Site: brandenburg
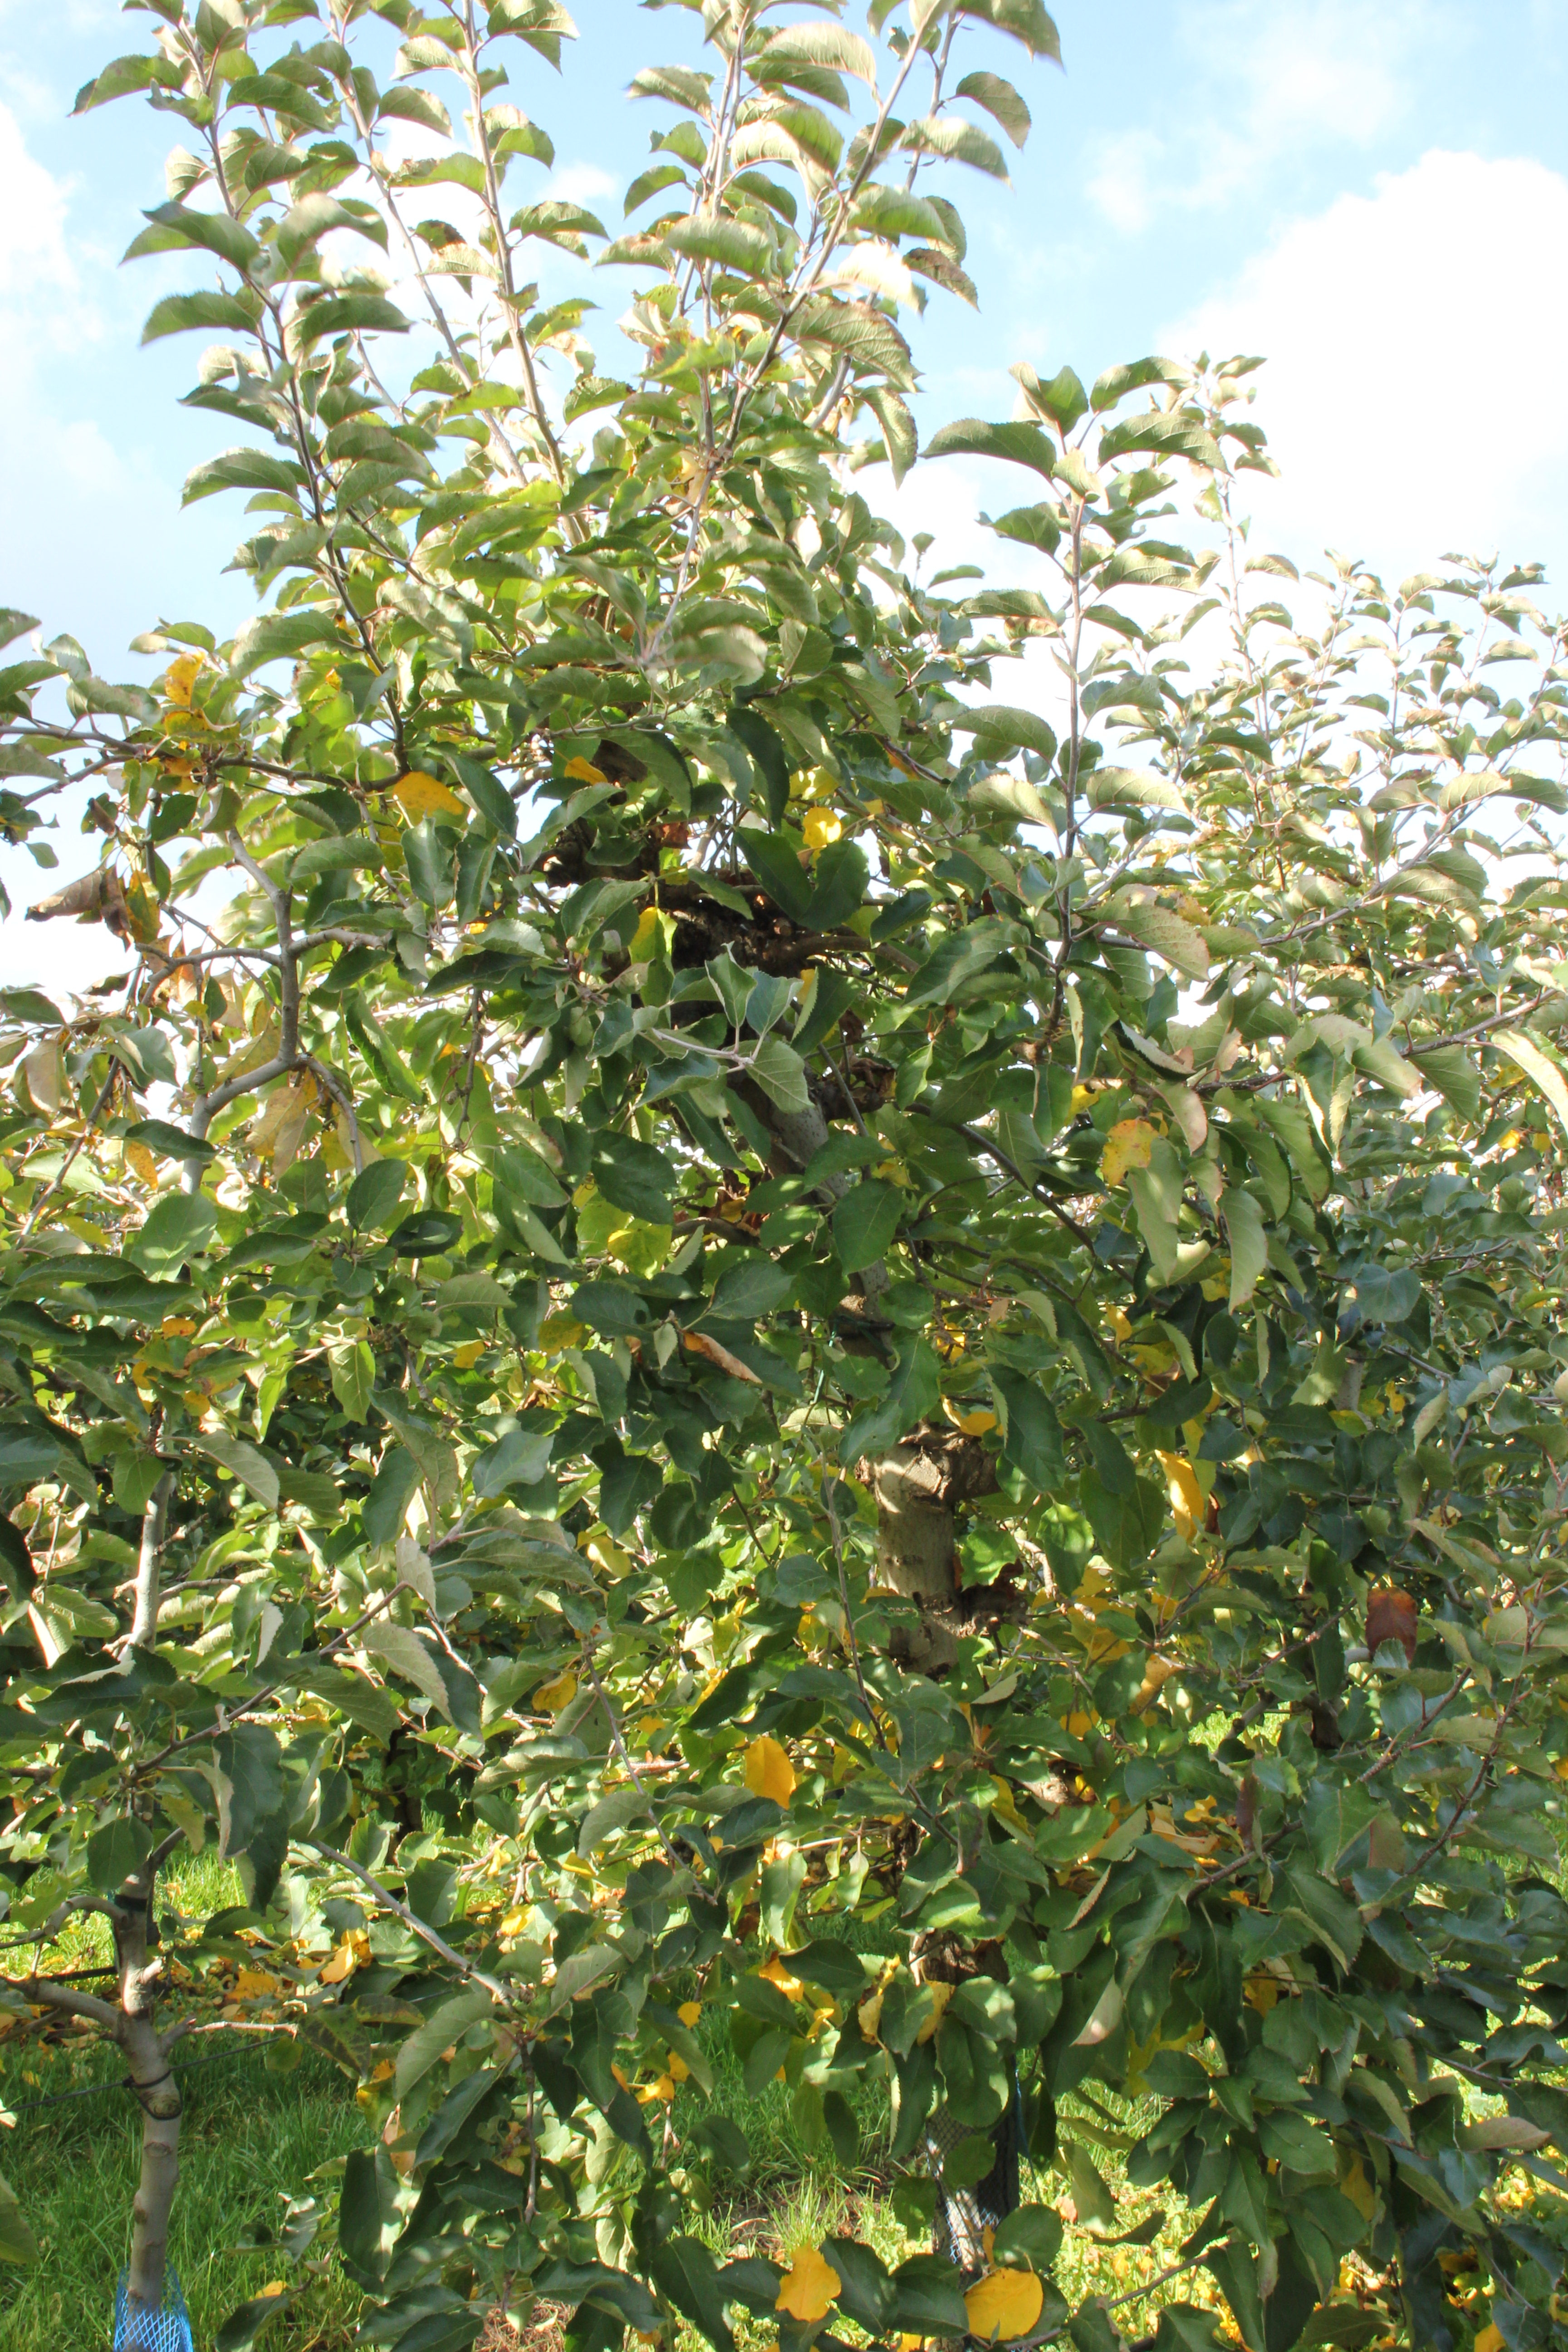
Growth stage (BBCH 91): Senescence, beginning of dormancy